Egil Myklebust

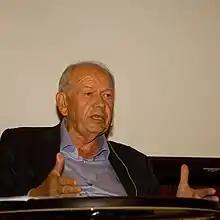
Egil Myklebust

Born in Kvinnherad, Myklebust took a law degree from the University of Oslo in 1967, before starting work with the Norwegian Welfare Services (1968 to 1971). After that he worked at Norsk Hydro from 1971 to 2001, the ten last as chief executive officer. After he retired of CEO of Norsk Hydro he took over as chairman of the board of Norsk Hydro (until 2004) and SAS Group, as well as deputy board chairman of Norske Skog.